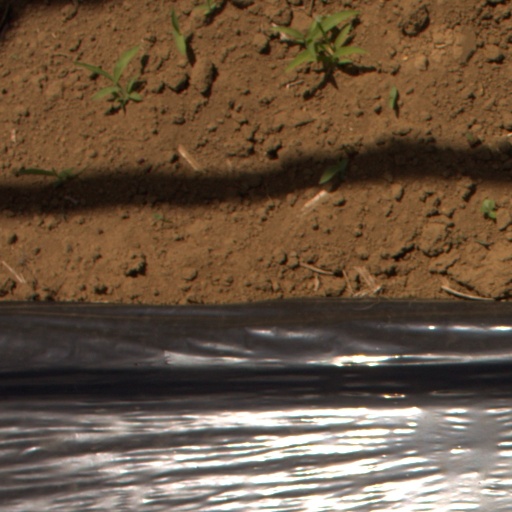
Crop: Jerusalem artichoke